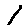
Label: 1